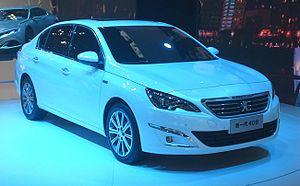
L'usine DPCA de Wuhan est une usine d'assemblage automobile associée au groupe PSA Peugeot Citroën en Chine située à Wuhan. Elle est détenue par la coentreprise Dongfeng Peugeot-Citroën Automobiles.
Peugeot est un constructeur automobile français. L'entreprise familiale qui précède l'actuelle entreprise Peugeot est fondée en 1810, lors de la transformation du moulin familial sis à Hérimoncourt en aciérie. Différentes branches de la famille vont se lancer dans des productions très diversifiées, mais toutes basées sur l'acier